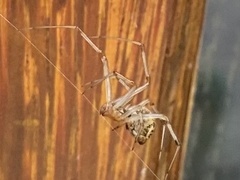
Species: Parasteatoda_tepidariorum